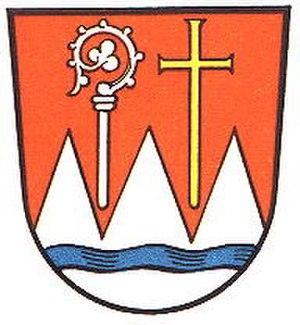
Oberthulba est une commune de Bavière, située dans l'arrondissement de Bad Kissingen, dans le district de Basse-Franconie.